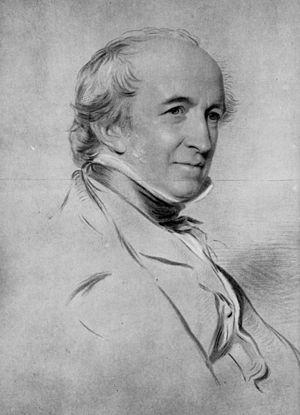
Le Secrétaire financier du Trésor est un poste ministériel subalterne au Trésor britannique. Il s'agit du cinquième rôle ministériel le plus important au sein du Trésor après le premier lord du Trésor, le chancelier de l'Échiquier, le secrétaire en chef du Trésor et le Paymaster General.
La circonscription de Cambridge est une circonscription électorale anglaise située dans le Cambridgeshire, couvrant essentiellement la ville de Cambridge. Elle est représentée à la Chambre des Communes du Parlement britannique depuis 2015 par Daniel Zeichner du Parti travailliste.
Le Secrétariat d'État à la guerre et aux colonies était un cabinet britannique responsable de l'armée et des colonies britanniques. Ce département fut créé en 1801. En 1854 il fut séparé en deux bureaux séparés : le Secrétaire d'État à la Guerre et Secrétariat d'État aux colonies.